History of Rochester, New York

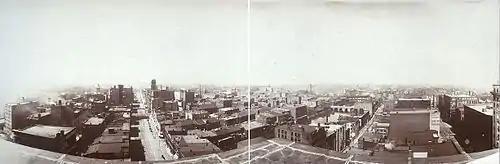
Rochester, photographed circa 1896 by William H. Rau

In 1830, William A. Reynolds started his first seed business at the corner of Sophia and Buffalo Streets (now South Plymouth Avenue and West Main Street). This was the start of what would become the Ellwanger & Barry Nursery Co., which eventually was relocated to Mt. Hope Avenue, across from Mount Hope Cemetery. James Vick and Joseph Harris also start their own nursery businesses. Vick used innovative mass marketing and regular customer correspondence to build one of the most respected seed companies in the United States. His extensive flower garden on East Avenue was a showplace and weekend destination for local residents. The location of the garden is now bounded by Vick Park A and Vick Park B. The population in 1830 was only 9,207, but it still ranked as the 25th largest city in the United States. In 1840, the population and rank were 20,191 and 19th, respectively. In 1842, the original aqueduct over the Genesee River was replaced with a better one slightly south of the first one. This latter aqueduct now supports Broad Street.